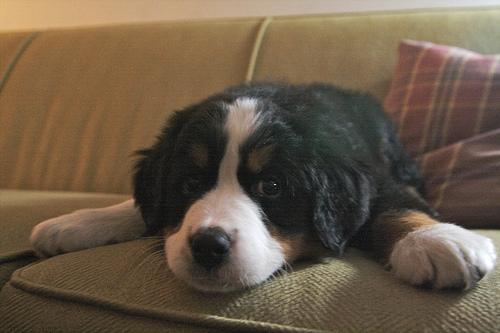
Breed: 211-n000061-Bernese_mountain_dog